History of the Canton of Aargau

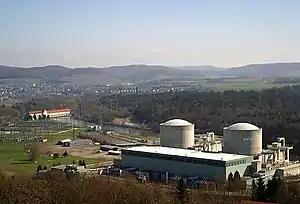
Beznau Nuclear Power Plant

A narrow strip of Catholic territory remained between Bern and Zurich, but half of the parishes had already converted to the new denomination. Finally, in June 1529, the First War of Kappel broke out, but largely without hostilities. In the First Peace of the Land, the Reformed villages ensured that each parish was free to choose its own faith. However, following the Second War of Kappel in 1531, which resulted in a Catholic victory, the previous conditions were reinstated under the Second Land Peace. The County of Baden and the Free Offices were re-Catholicised, on occasion through the use of force. Only in Zurzach and Tegerfelden was a Reformed majority maintained, as well as in the communities of the eastern Limmat Valley. The villages of Gebenstorf, Birmenstorf and Würenlos remained confessionally mixed. Heinrich Bullinger, the parish priest of Bremgarten, was obliged to flee to Zurich and succeeded the deceased Ulrich Zwingli.